Victoria County, Nova Scotia

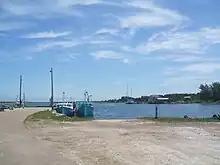
Cape Islander fishing vessels in northeastern Victoria County in 2010

As a census division in the 2021 Census of Population conducted by Statistics Canada, Victoria County had a population of living in of its total private dwellings, a change of from its 2016 population of . With a land area of , it had a population density of in 2021.